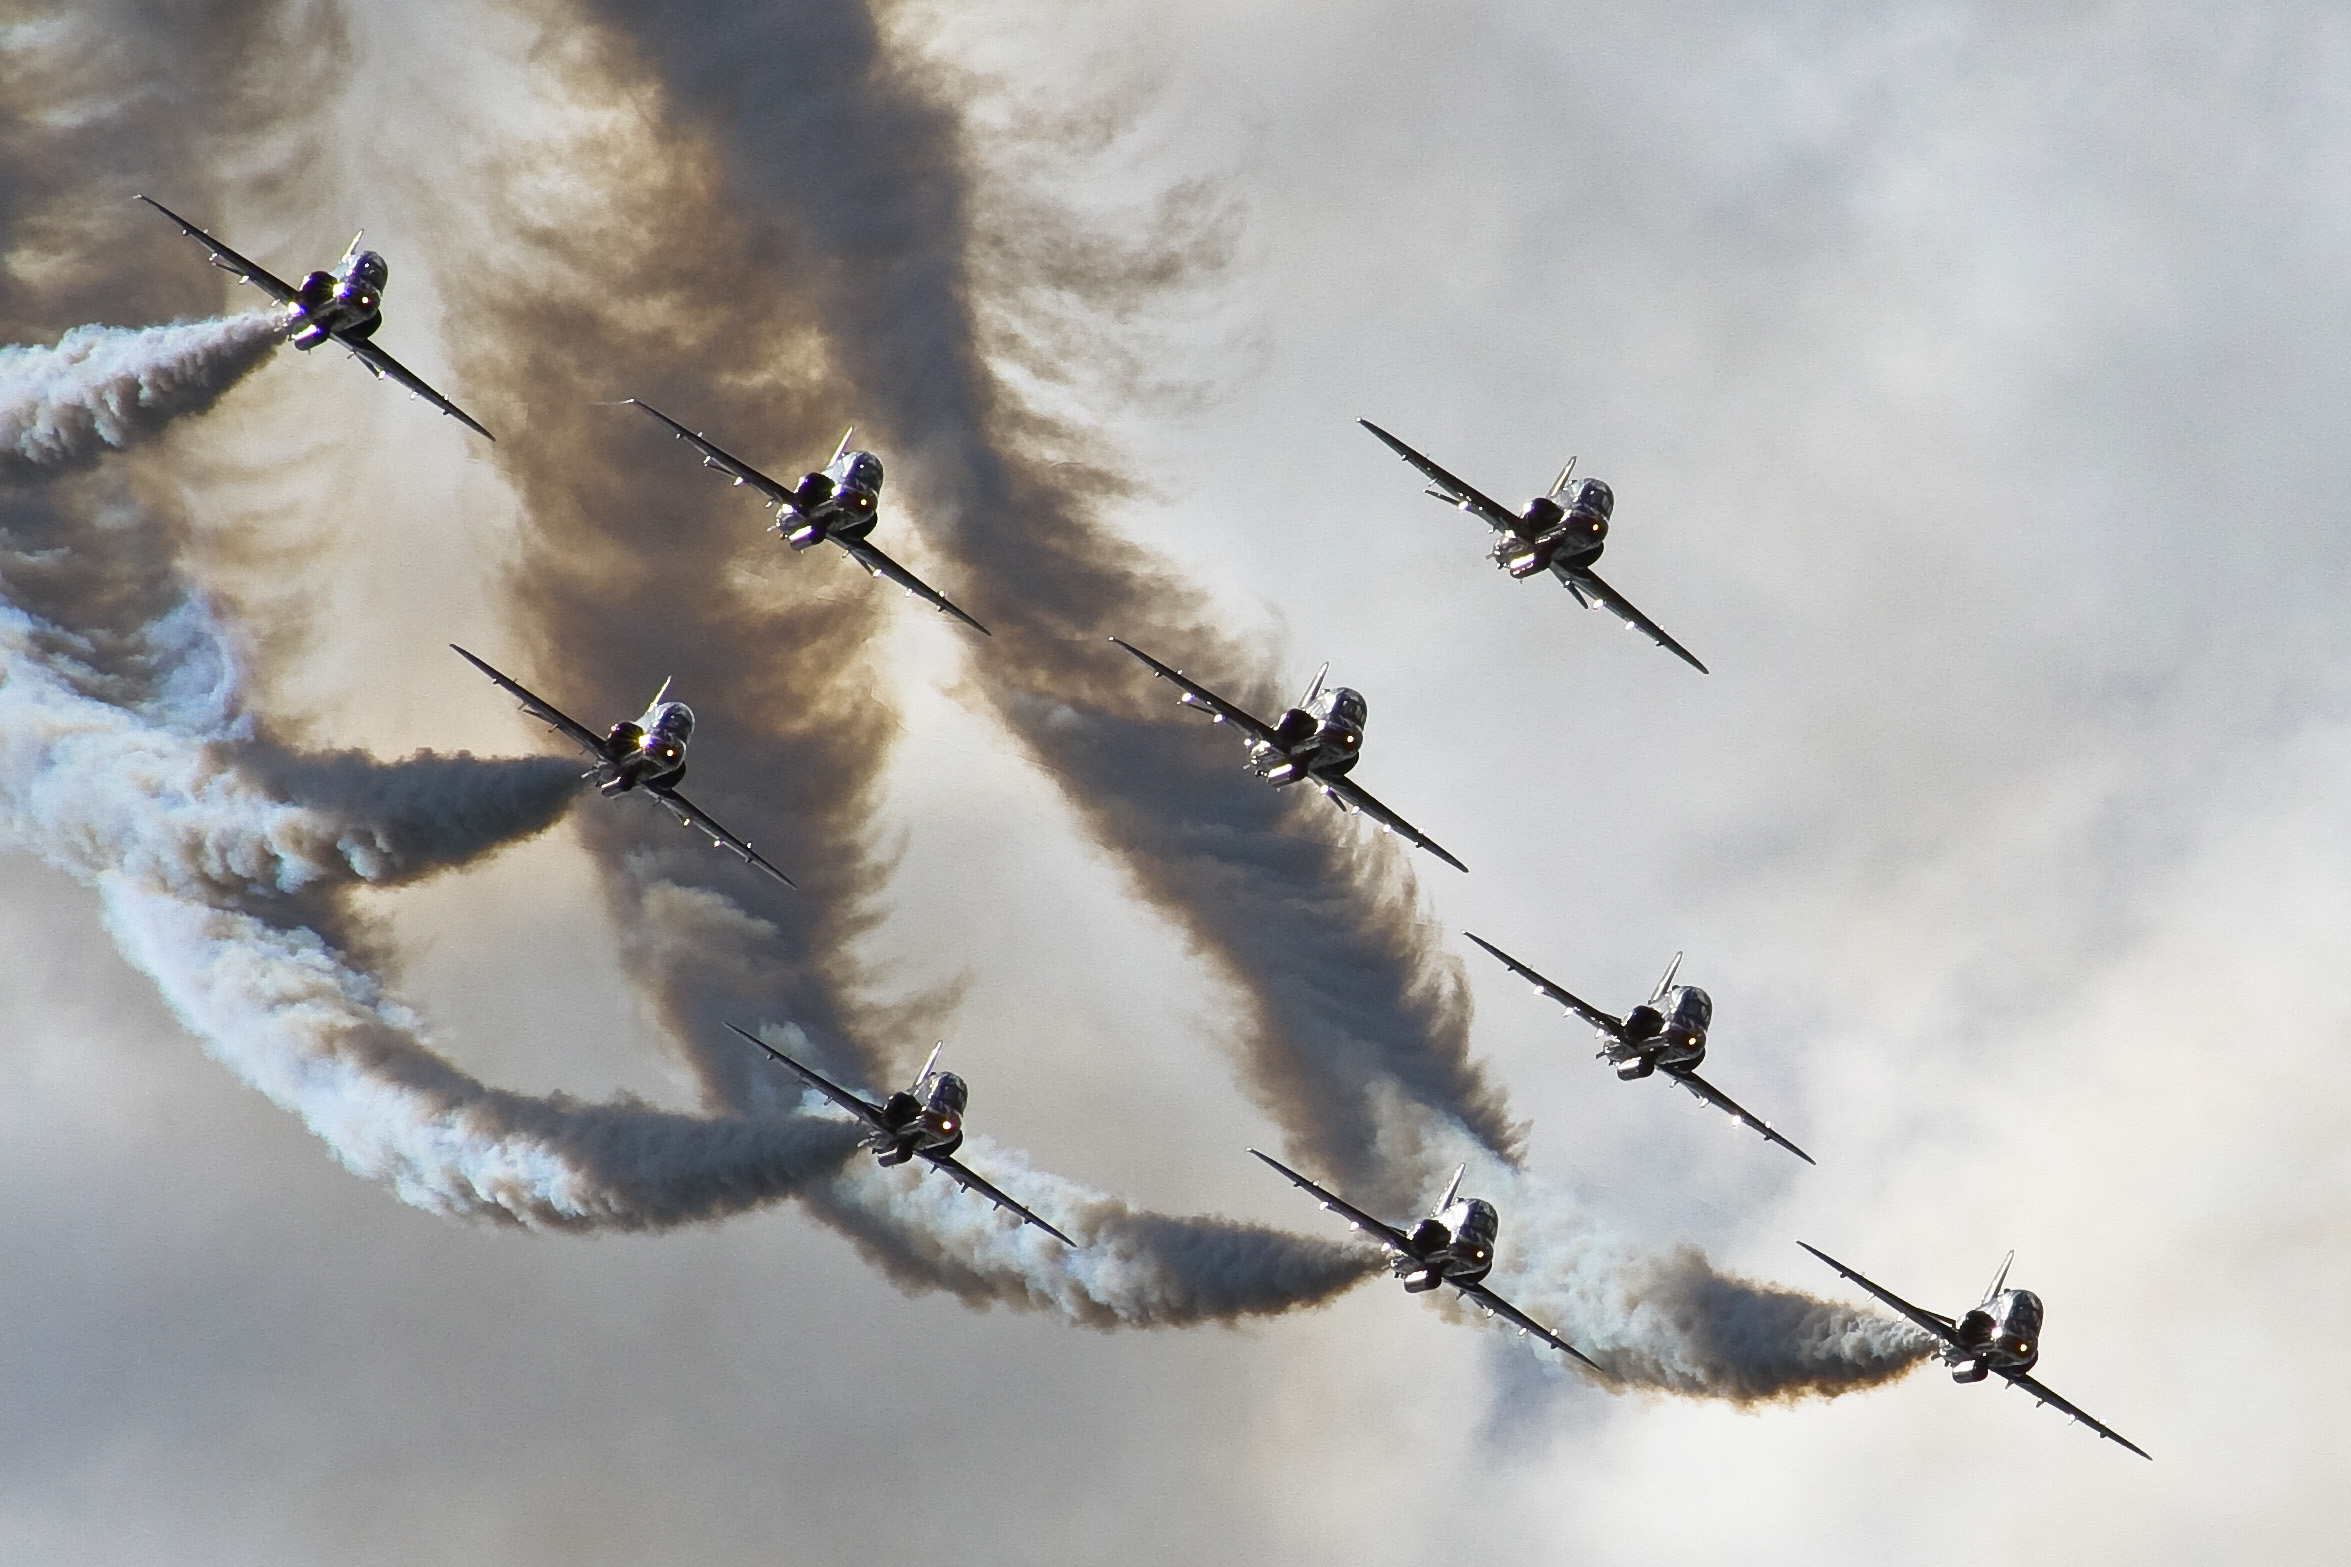
branch, winter, wing, fence, barbed wire, sky, smoke, airplane, plane, aircraft, jet, vehicle, aviation, flight, airshow, formationflying, coloured, farnborough, smoketrail, 100v10f, jettrails, redarrows, air force, atmosphere of earth, wire fencing